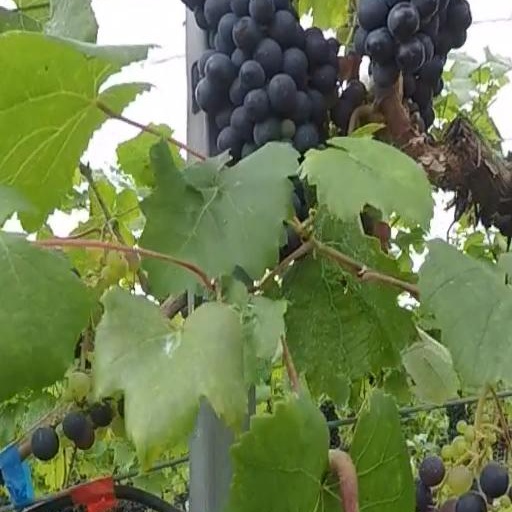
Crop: grape